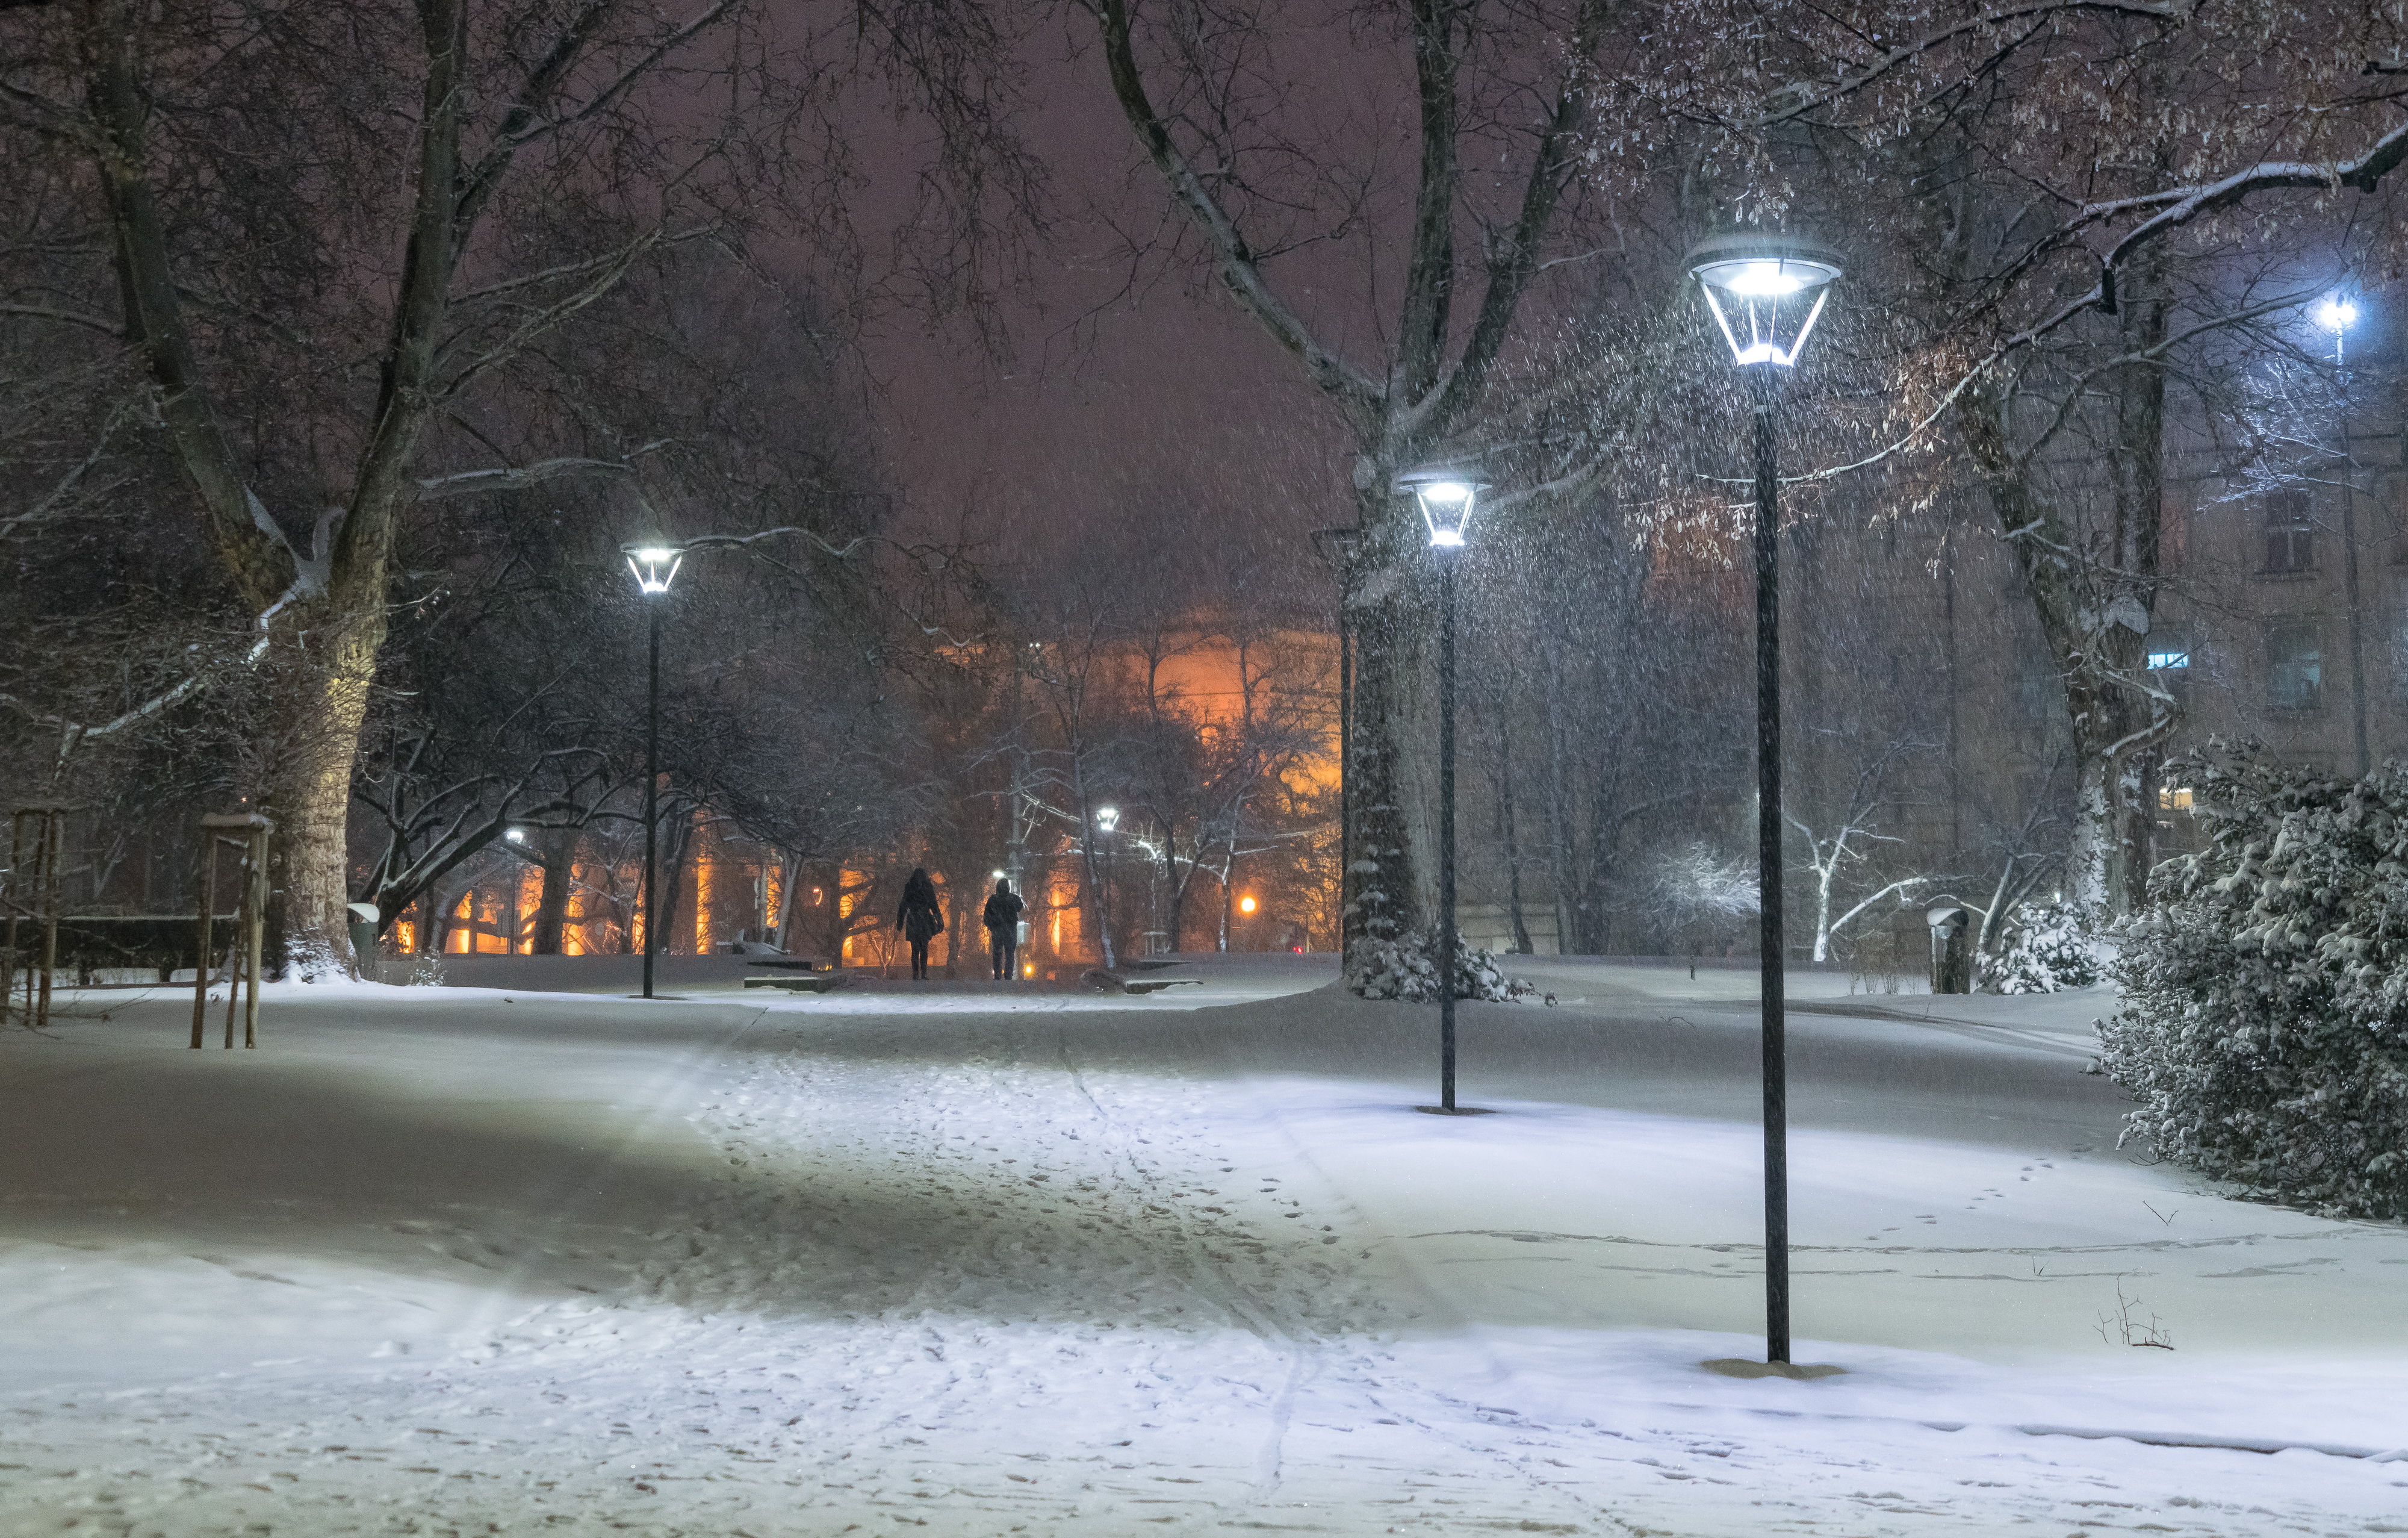
snow, night, city, atmosphere, street light, plant, branch, atmospheric phenomenon, freezing, tree, electricity, neighbourhood, Security lighting, road surface, midnight, event, road, landscape, precipitation, sky, Tints and shades, winter, darkness, frost, street, evening, light fixture, automotive lighting, winter storm, rain and snow mixed, cloud, natural landscape, interior design, art